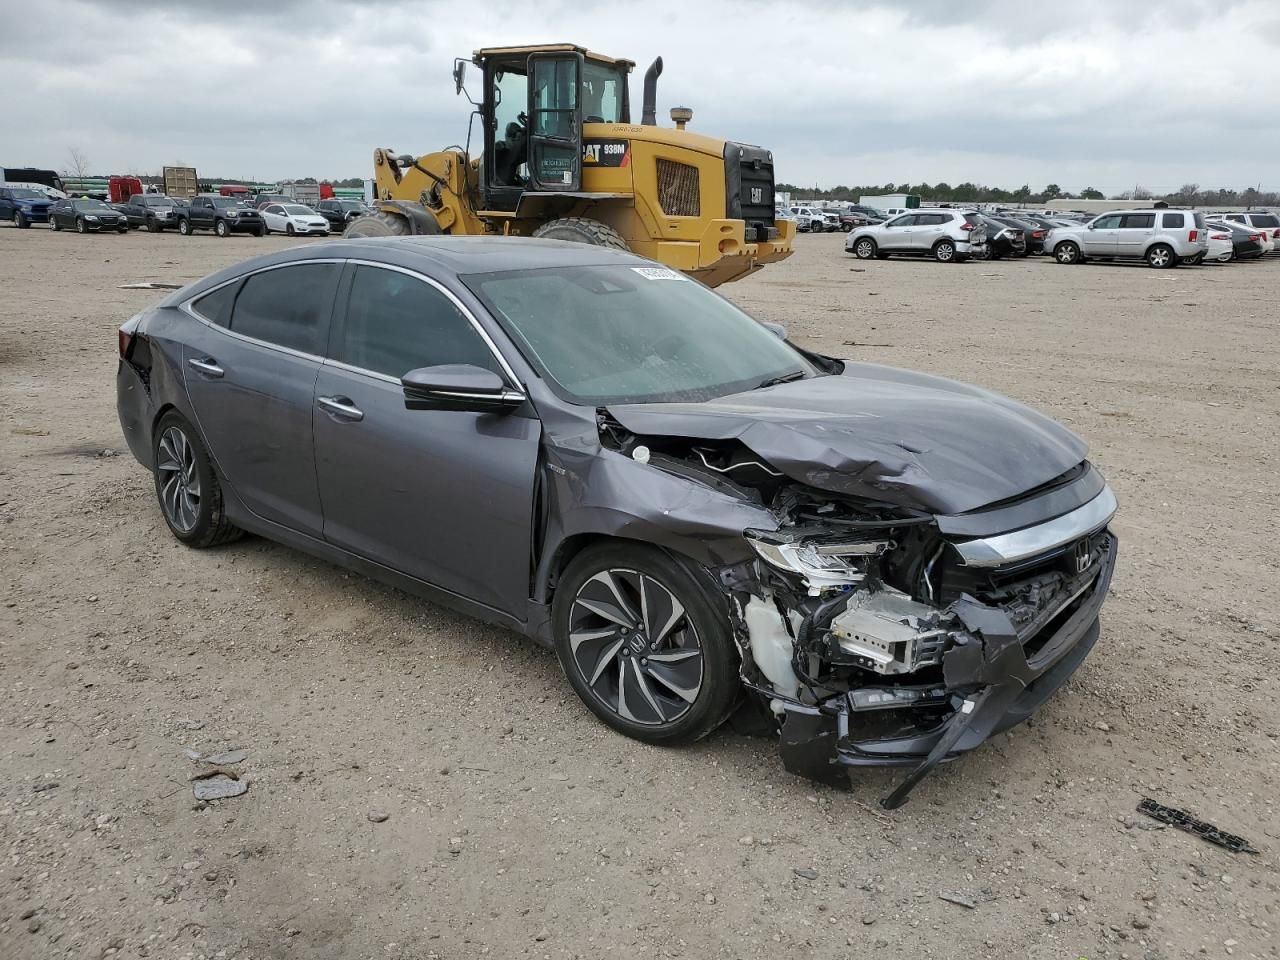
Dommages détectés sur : plaque d'immatriculation avant, pare-choc avant, feu avant droit, capot, aile avant droite, aile arrière droite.
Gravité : majeur